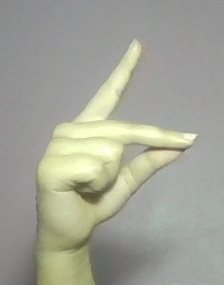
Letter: ta